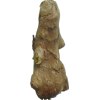
Label: ginger